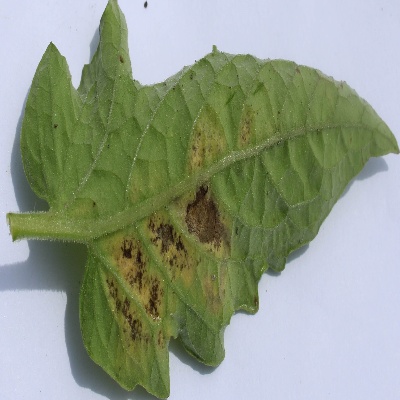
Crop: Tomato
Condition: septoria leaf spot